Hilton of Cadboll Chapel

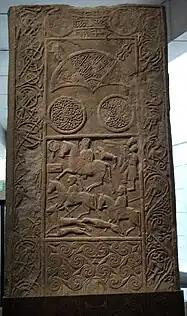
The Hilton of Cadboll stone on display in the National Museum of Scotland in Edinburgh

The Hilton of Cadboll Stone is a Pictish cross slab that was found near the Hilton of Cadboll Chapel. The stone was carved around 800 CE and stayed on site until it was removed in the 1860s. The Cadboll stone likely stood in a small, semicircular subject on the gable of the western side of the chapel until it was moved.